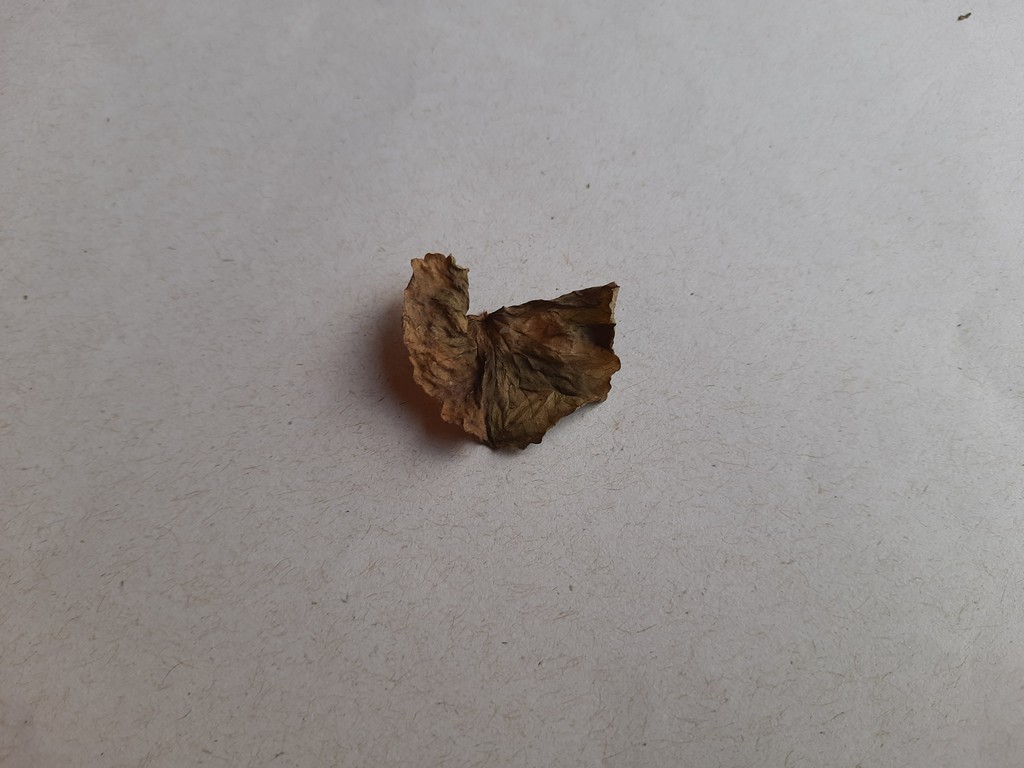
Label: Dried